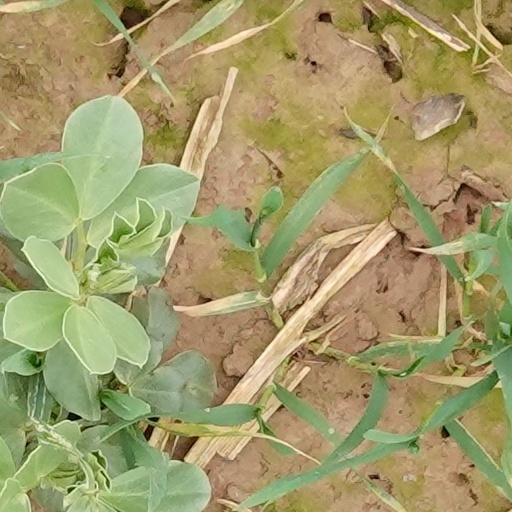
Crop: wheat